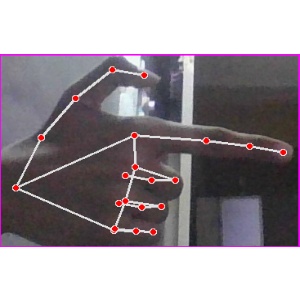
अक्षर: ब